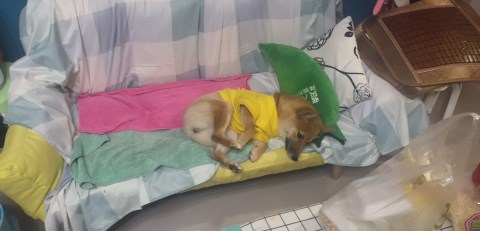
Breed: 1043-n000001-Shiba_Dog